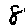
Label: 8